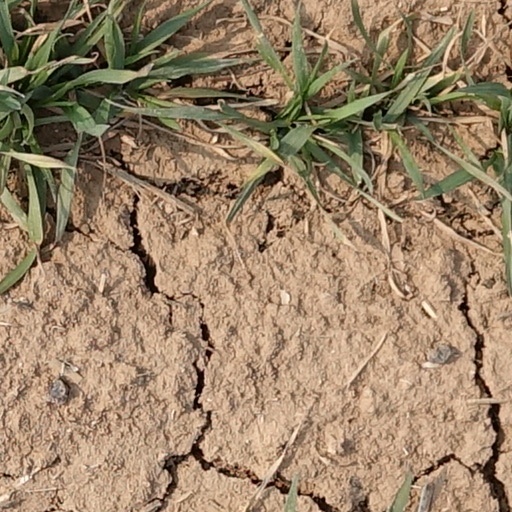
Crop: wheat